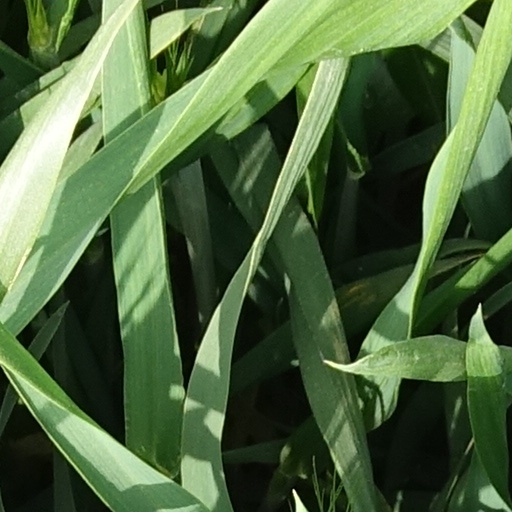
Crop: wheat